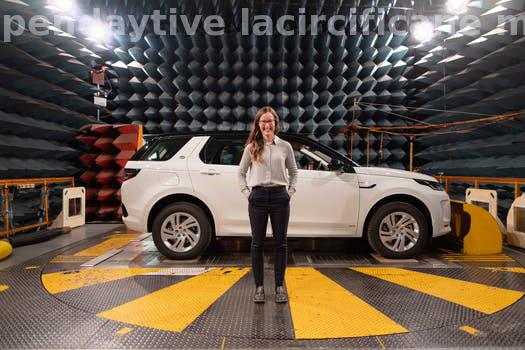
Label: Watermark